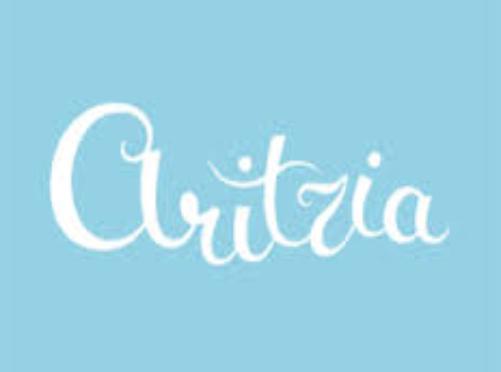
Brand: Aritzia
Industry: Clothes